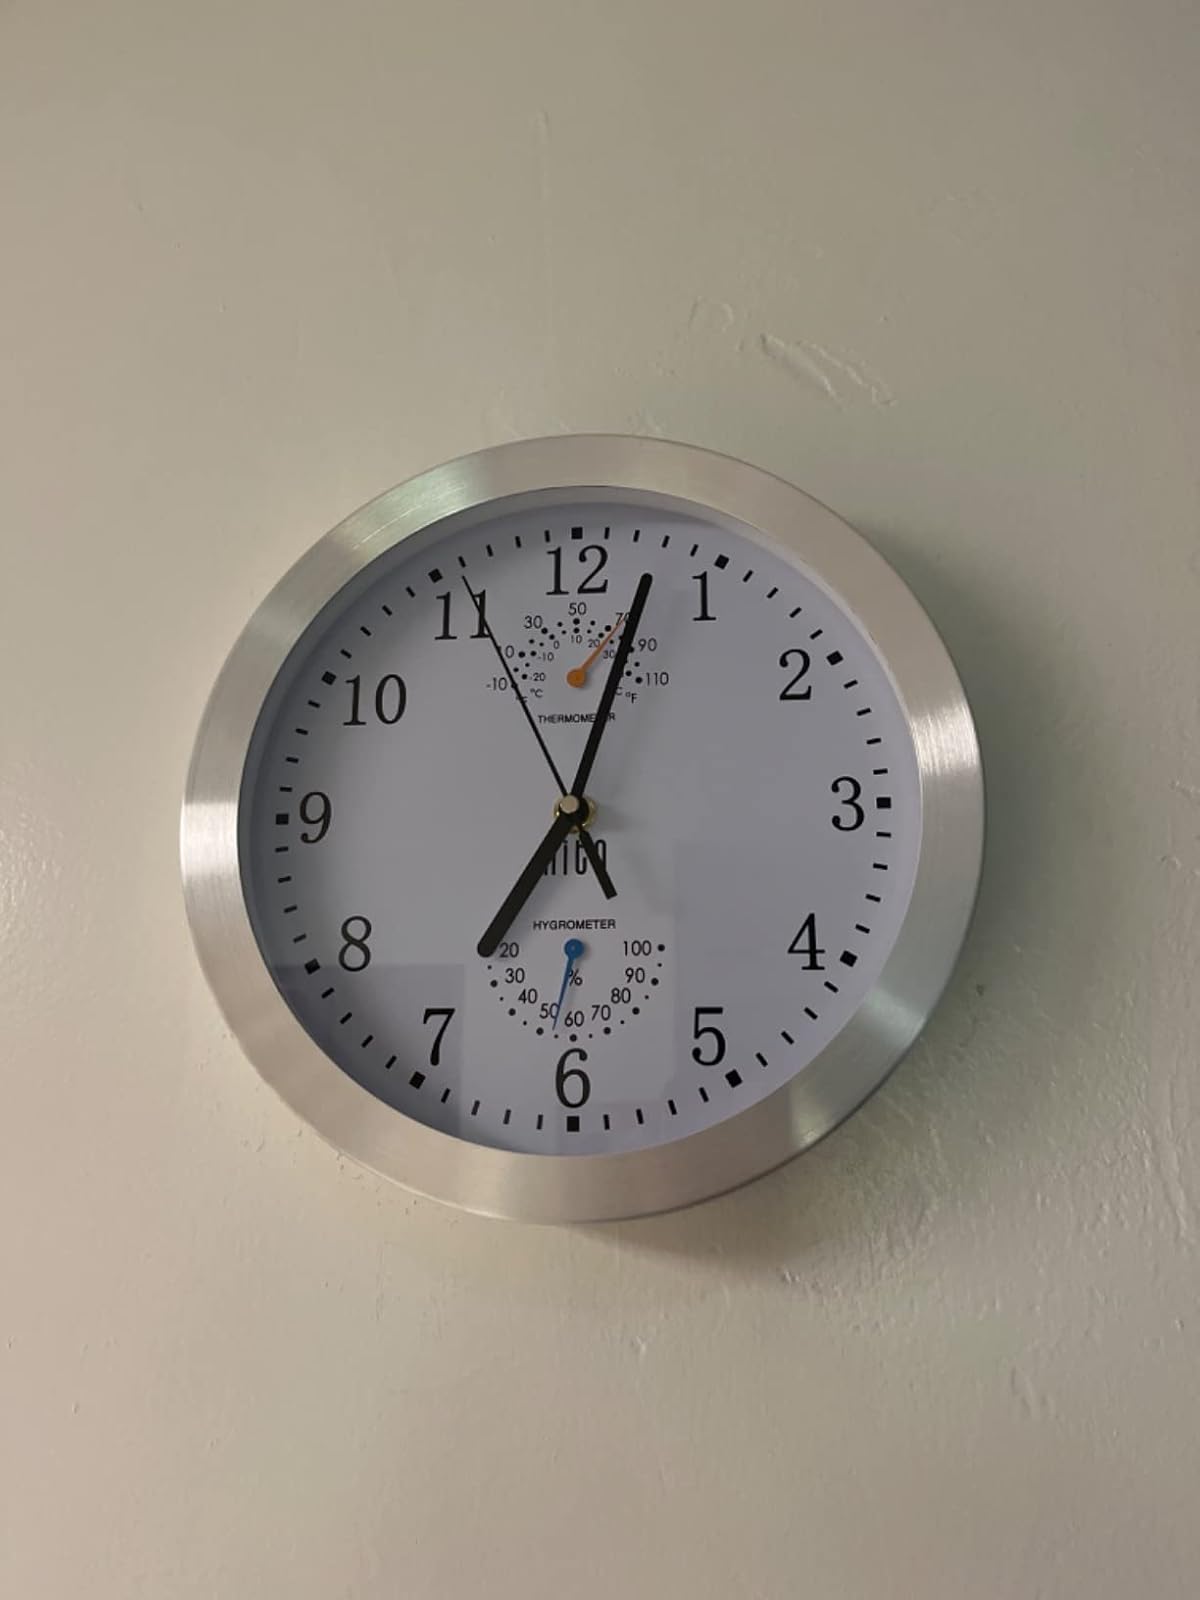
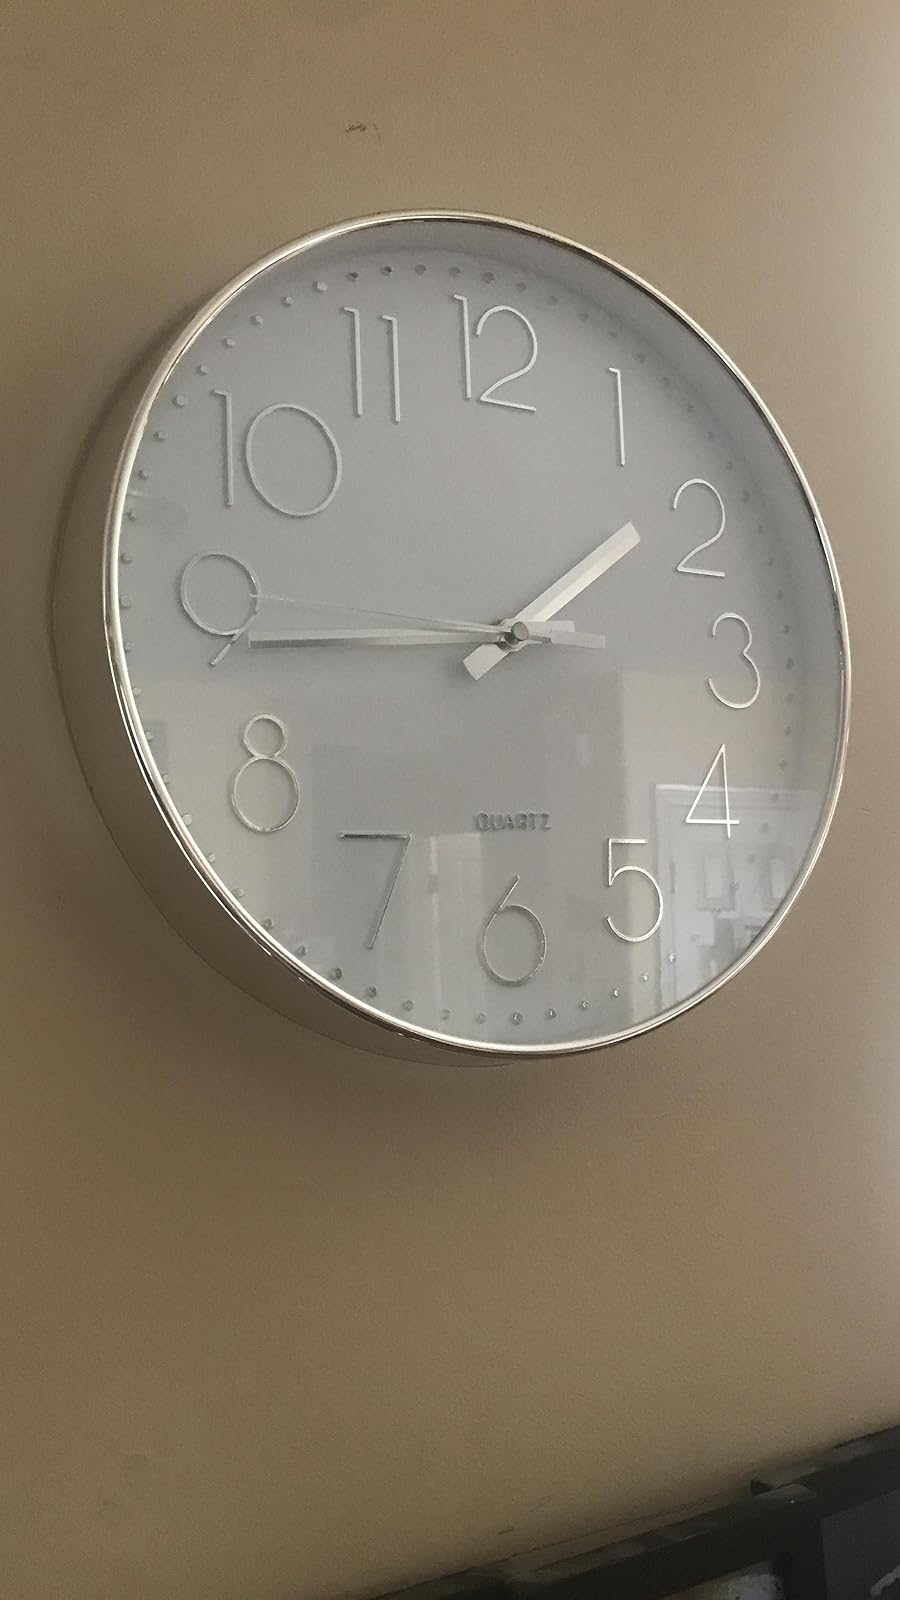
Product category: clock
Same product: no